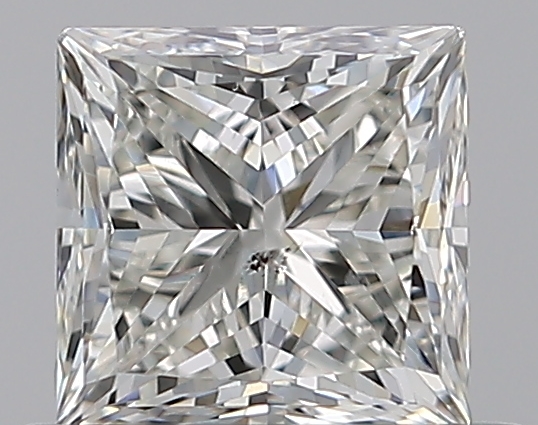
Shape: princess
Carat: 0.7
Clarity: SI2
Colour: J
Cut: EX
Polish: EX
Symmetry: VG
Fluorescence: N
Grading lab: GIA
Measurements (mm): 4.76 x 4.72 x 3.43